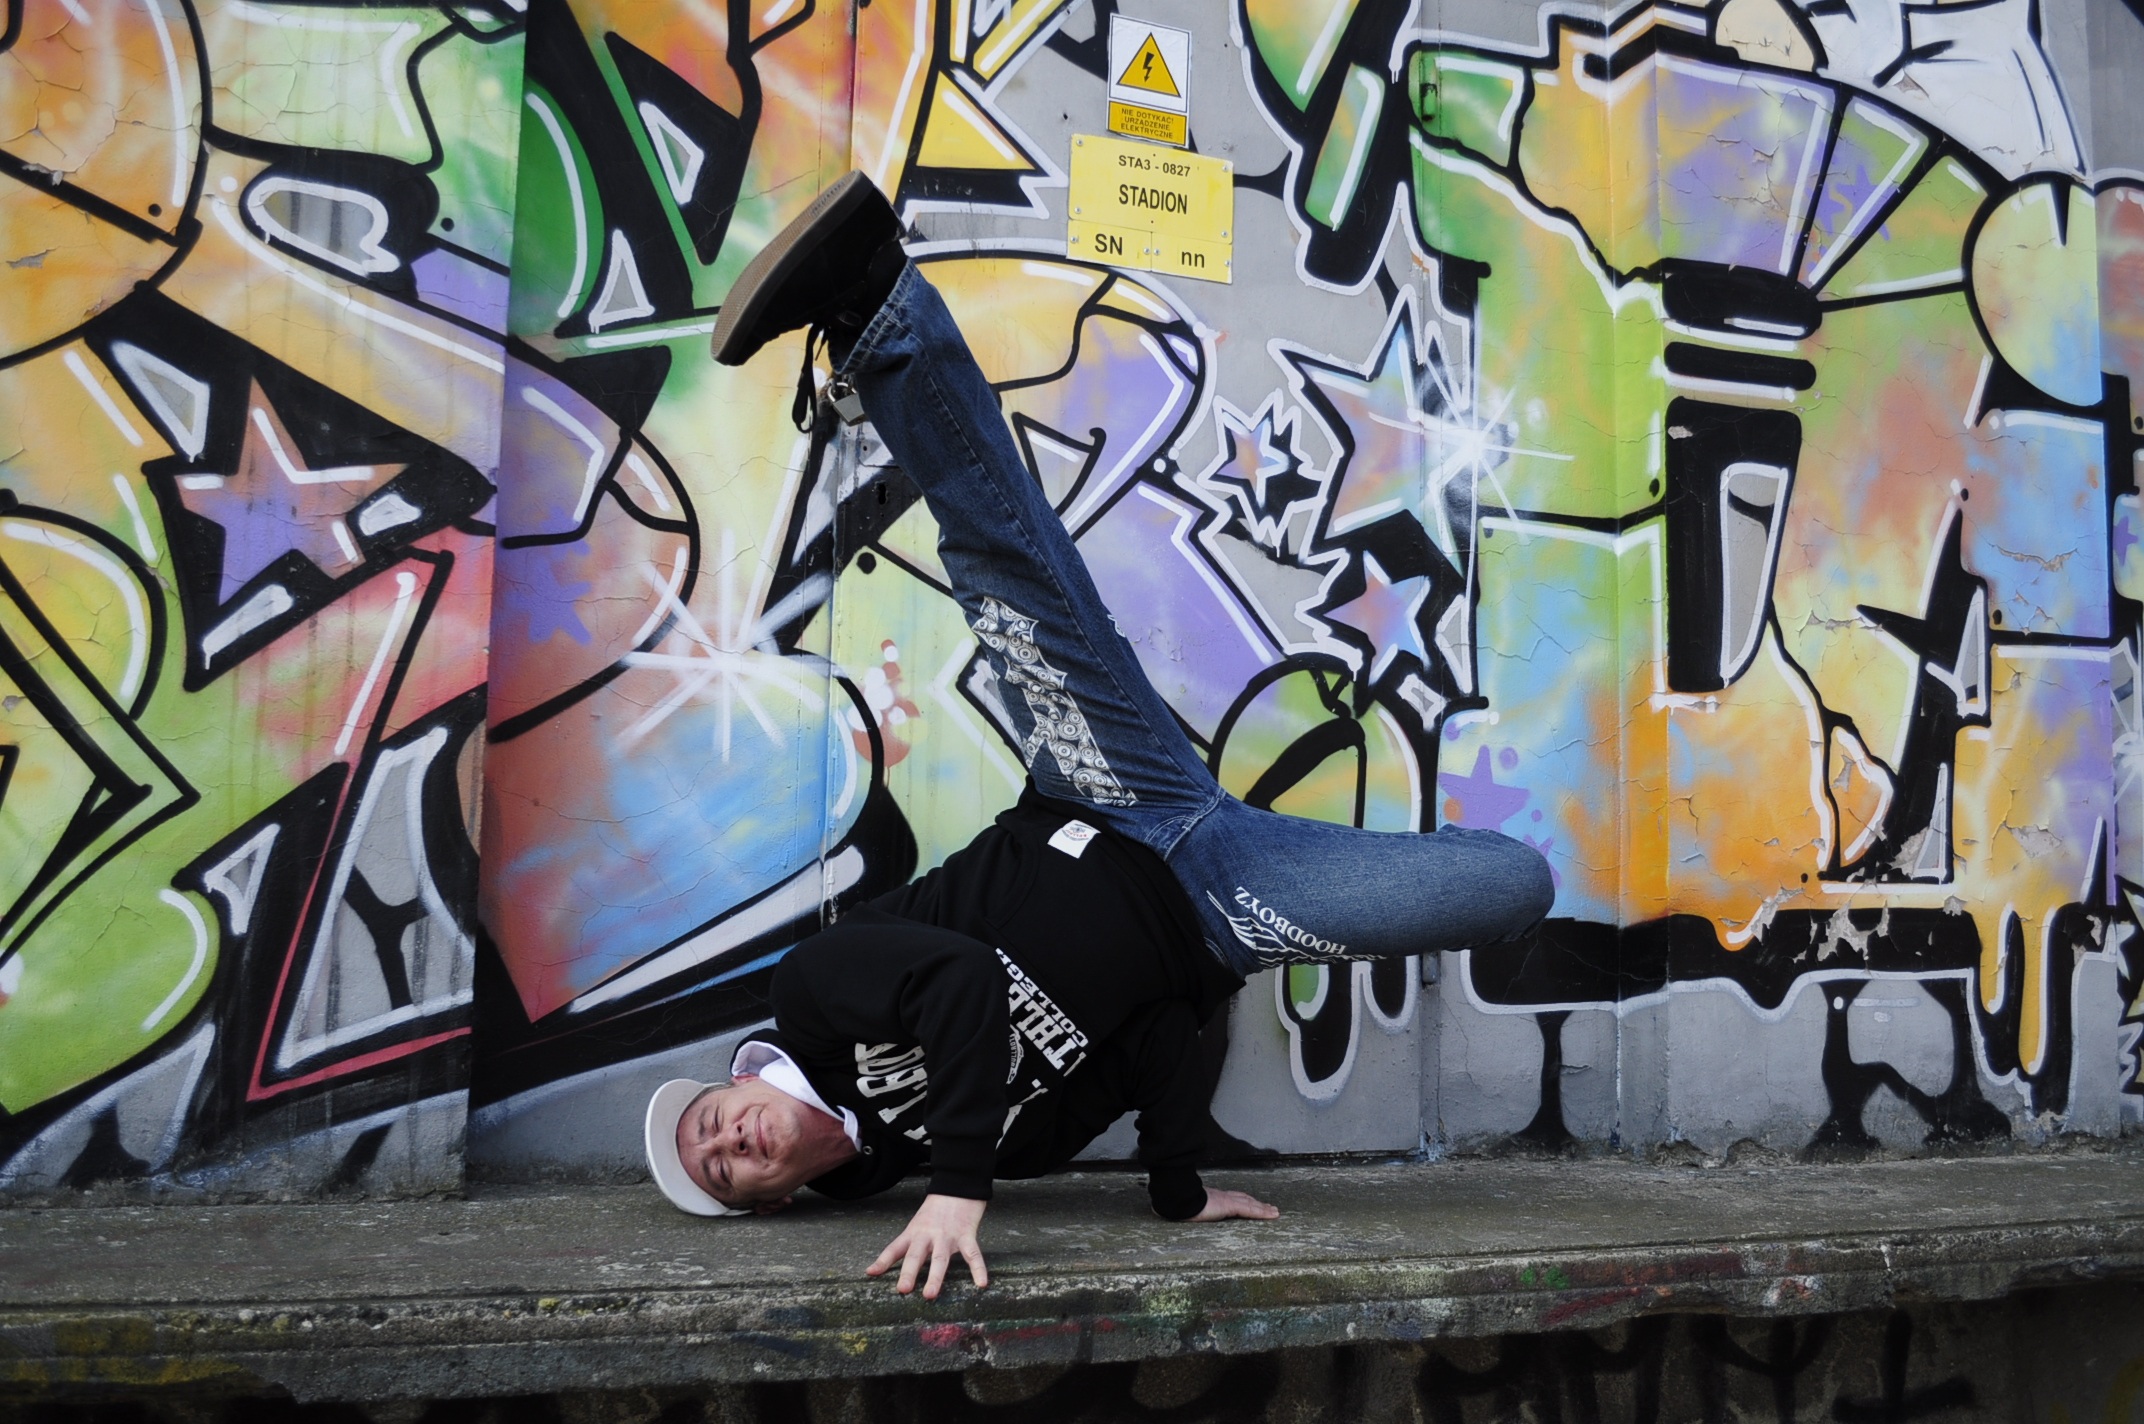
dance, graffiti, street art, art, mural, body, urban area, breakdance